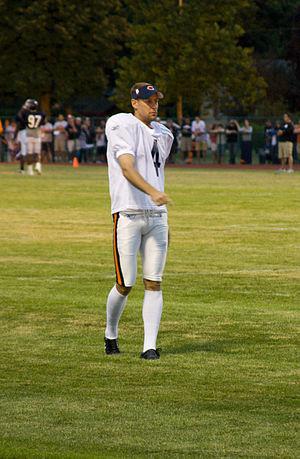
Bradley Alan Maynard est un joueur américain de football américain.